University of New Brunswick

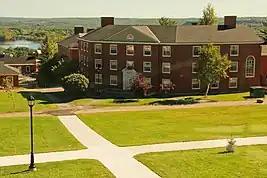
Bridges House, Fredericton campus

Construction on the Hans W. Klohn Commons began on April 1, 2010, and the building officially opened on September 7, 2011. This building is one of the most environmentally friendly buildings in Atlantic Canada. The building features an electric elevator that produces power for the commons. The building is part of the Tucker Park enhancement project, which includes the refurbishment of the Canada Games Stadium, the Dalhousie Medicine New Brunswick facility, and the New Brunswick Community College's Allied Health building. The Commons houses the library, Writing Centre, Math and Science Help Centre, an IT help desk, and the Commons Cafe.